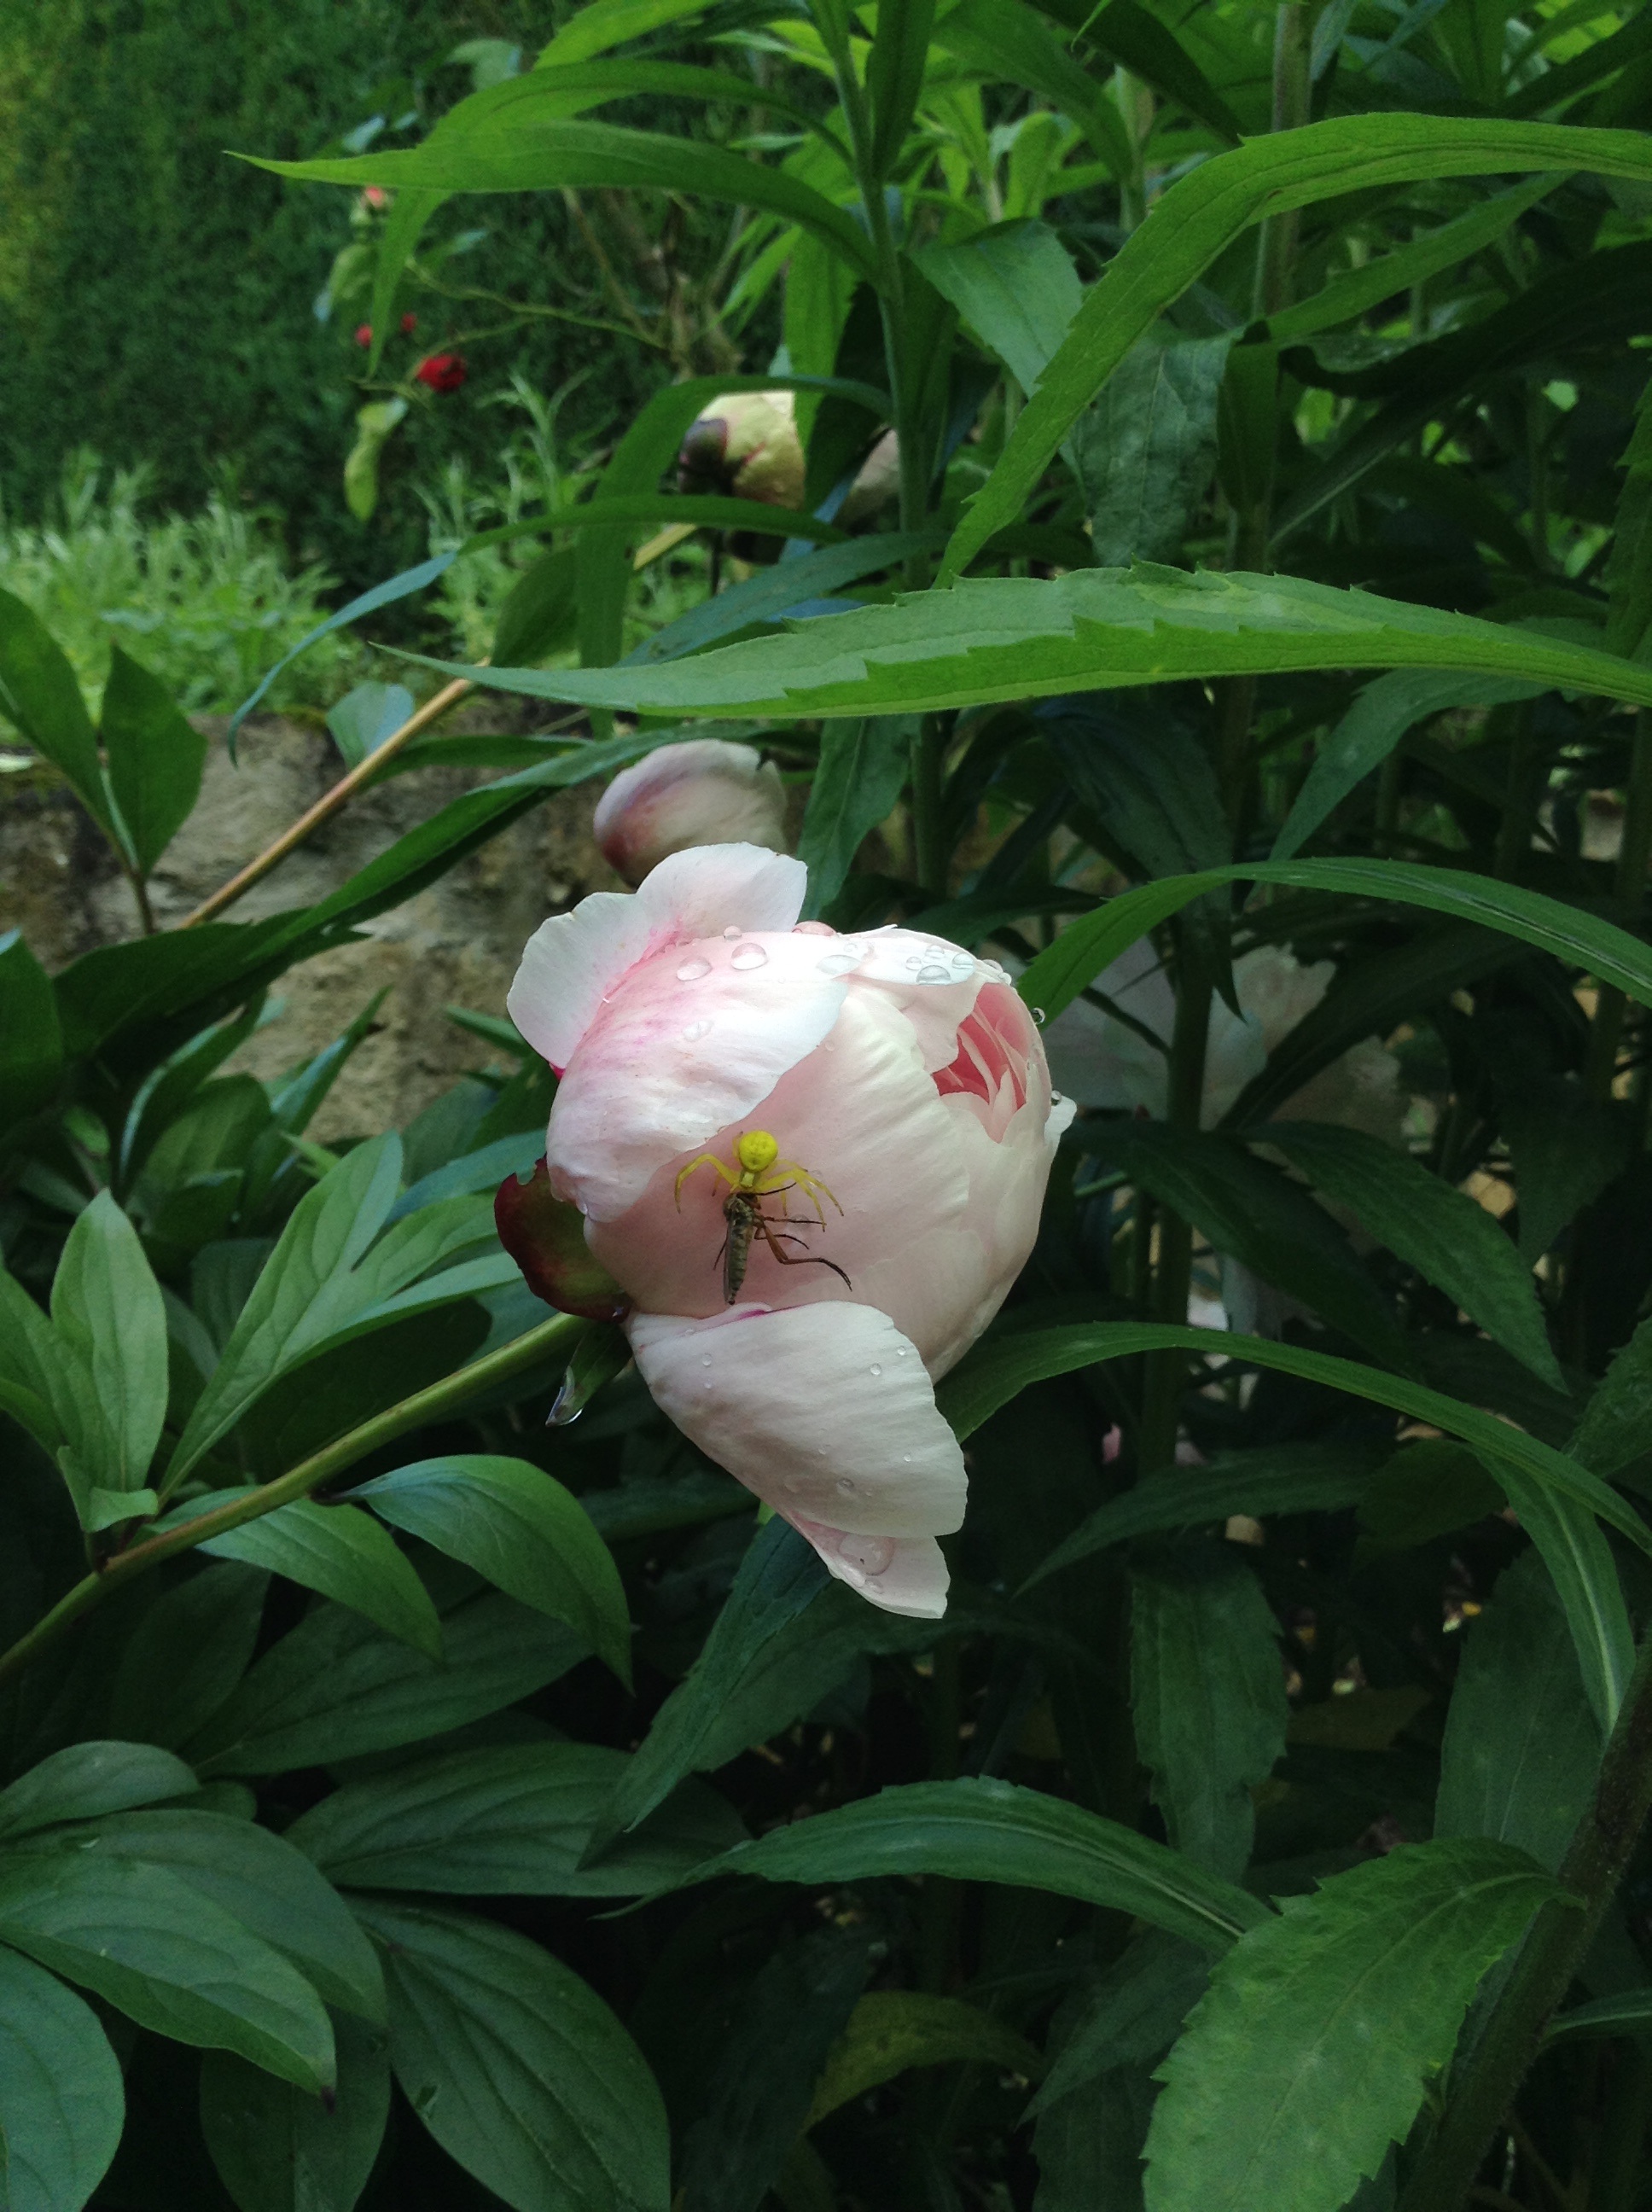
plant, flower, botany, flora, peony, flowering plant, land plant